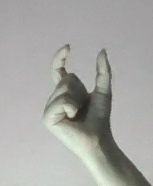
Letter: nun